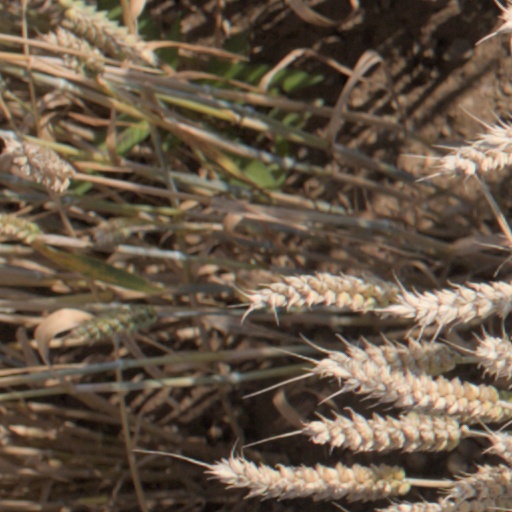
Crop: wheat